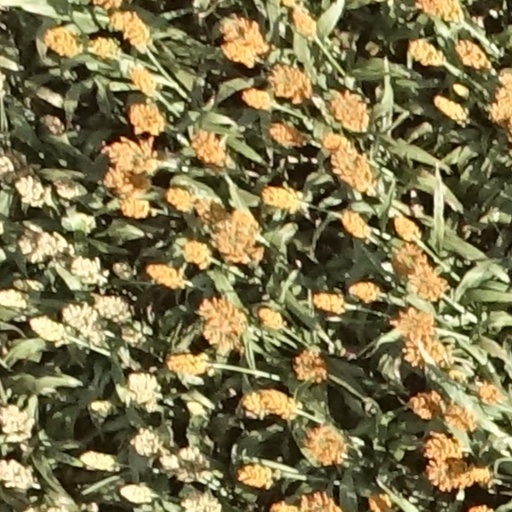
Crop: sorghum